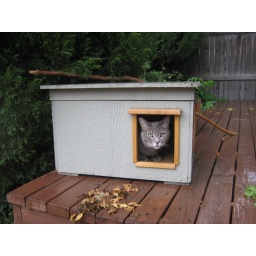
Seamus in the little cat house